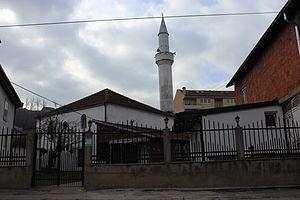
Cet article propose une liste des monuments culturels du Kosovo. Elle intègre des monuments inscrits dans les registres de l'Institut pour la protection du patrimoine de la République de Serbie et sur la liste de l'Académie serbe des sciences et des arts, en tant que le Kosovo est encore considéré comme une province autonome par la Serbie et une partie de la communauté internationale ; parallèlement le Kosovo, qui a proclamé son indépendance en 2008, a établi une liste provisoire de monuments culturels.